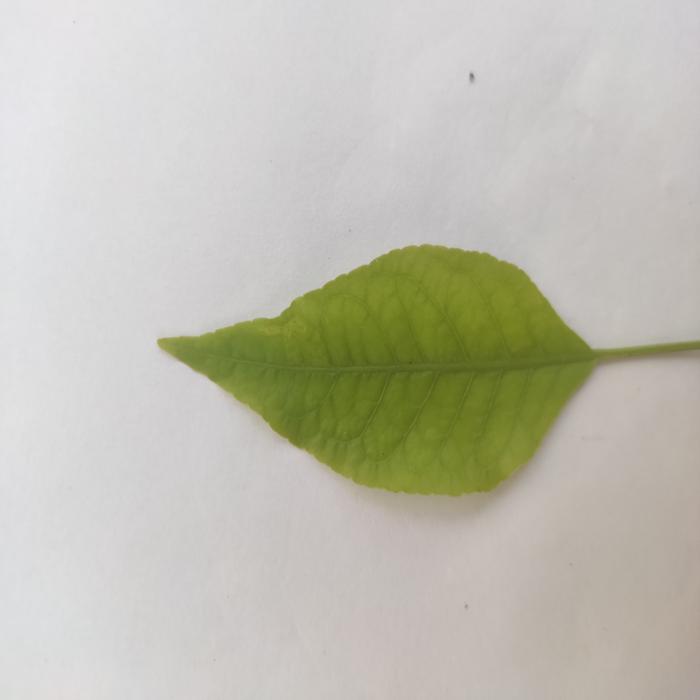
Crop: Aegle Marmelos
Leaf condition: Cercospora_Leaf